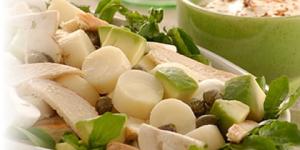
palmito champinon y palta